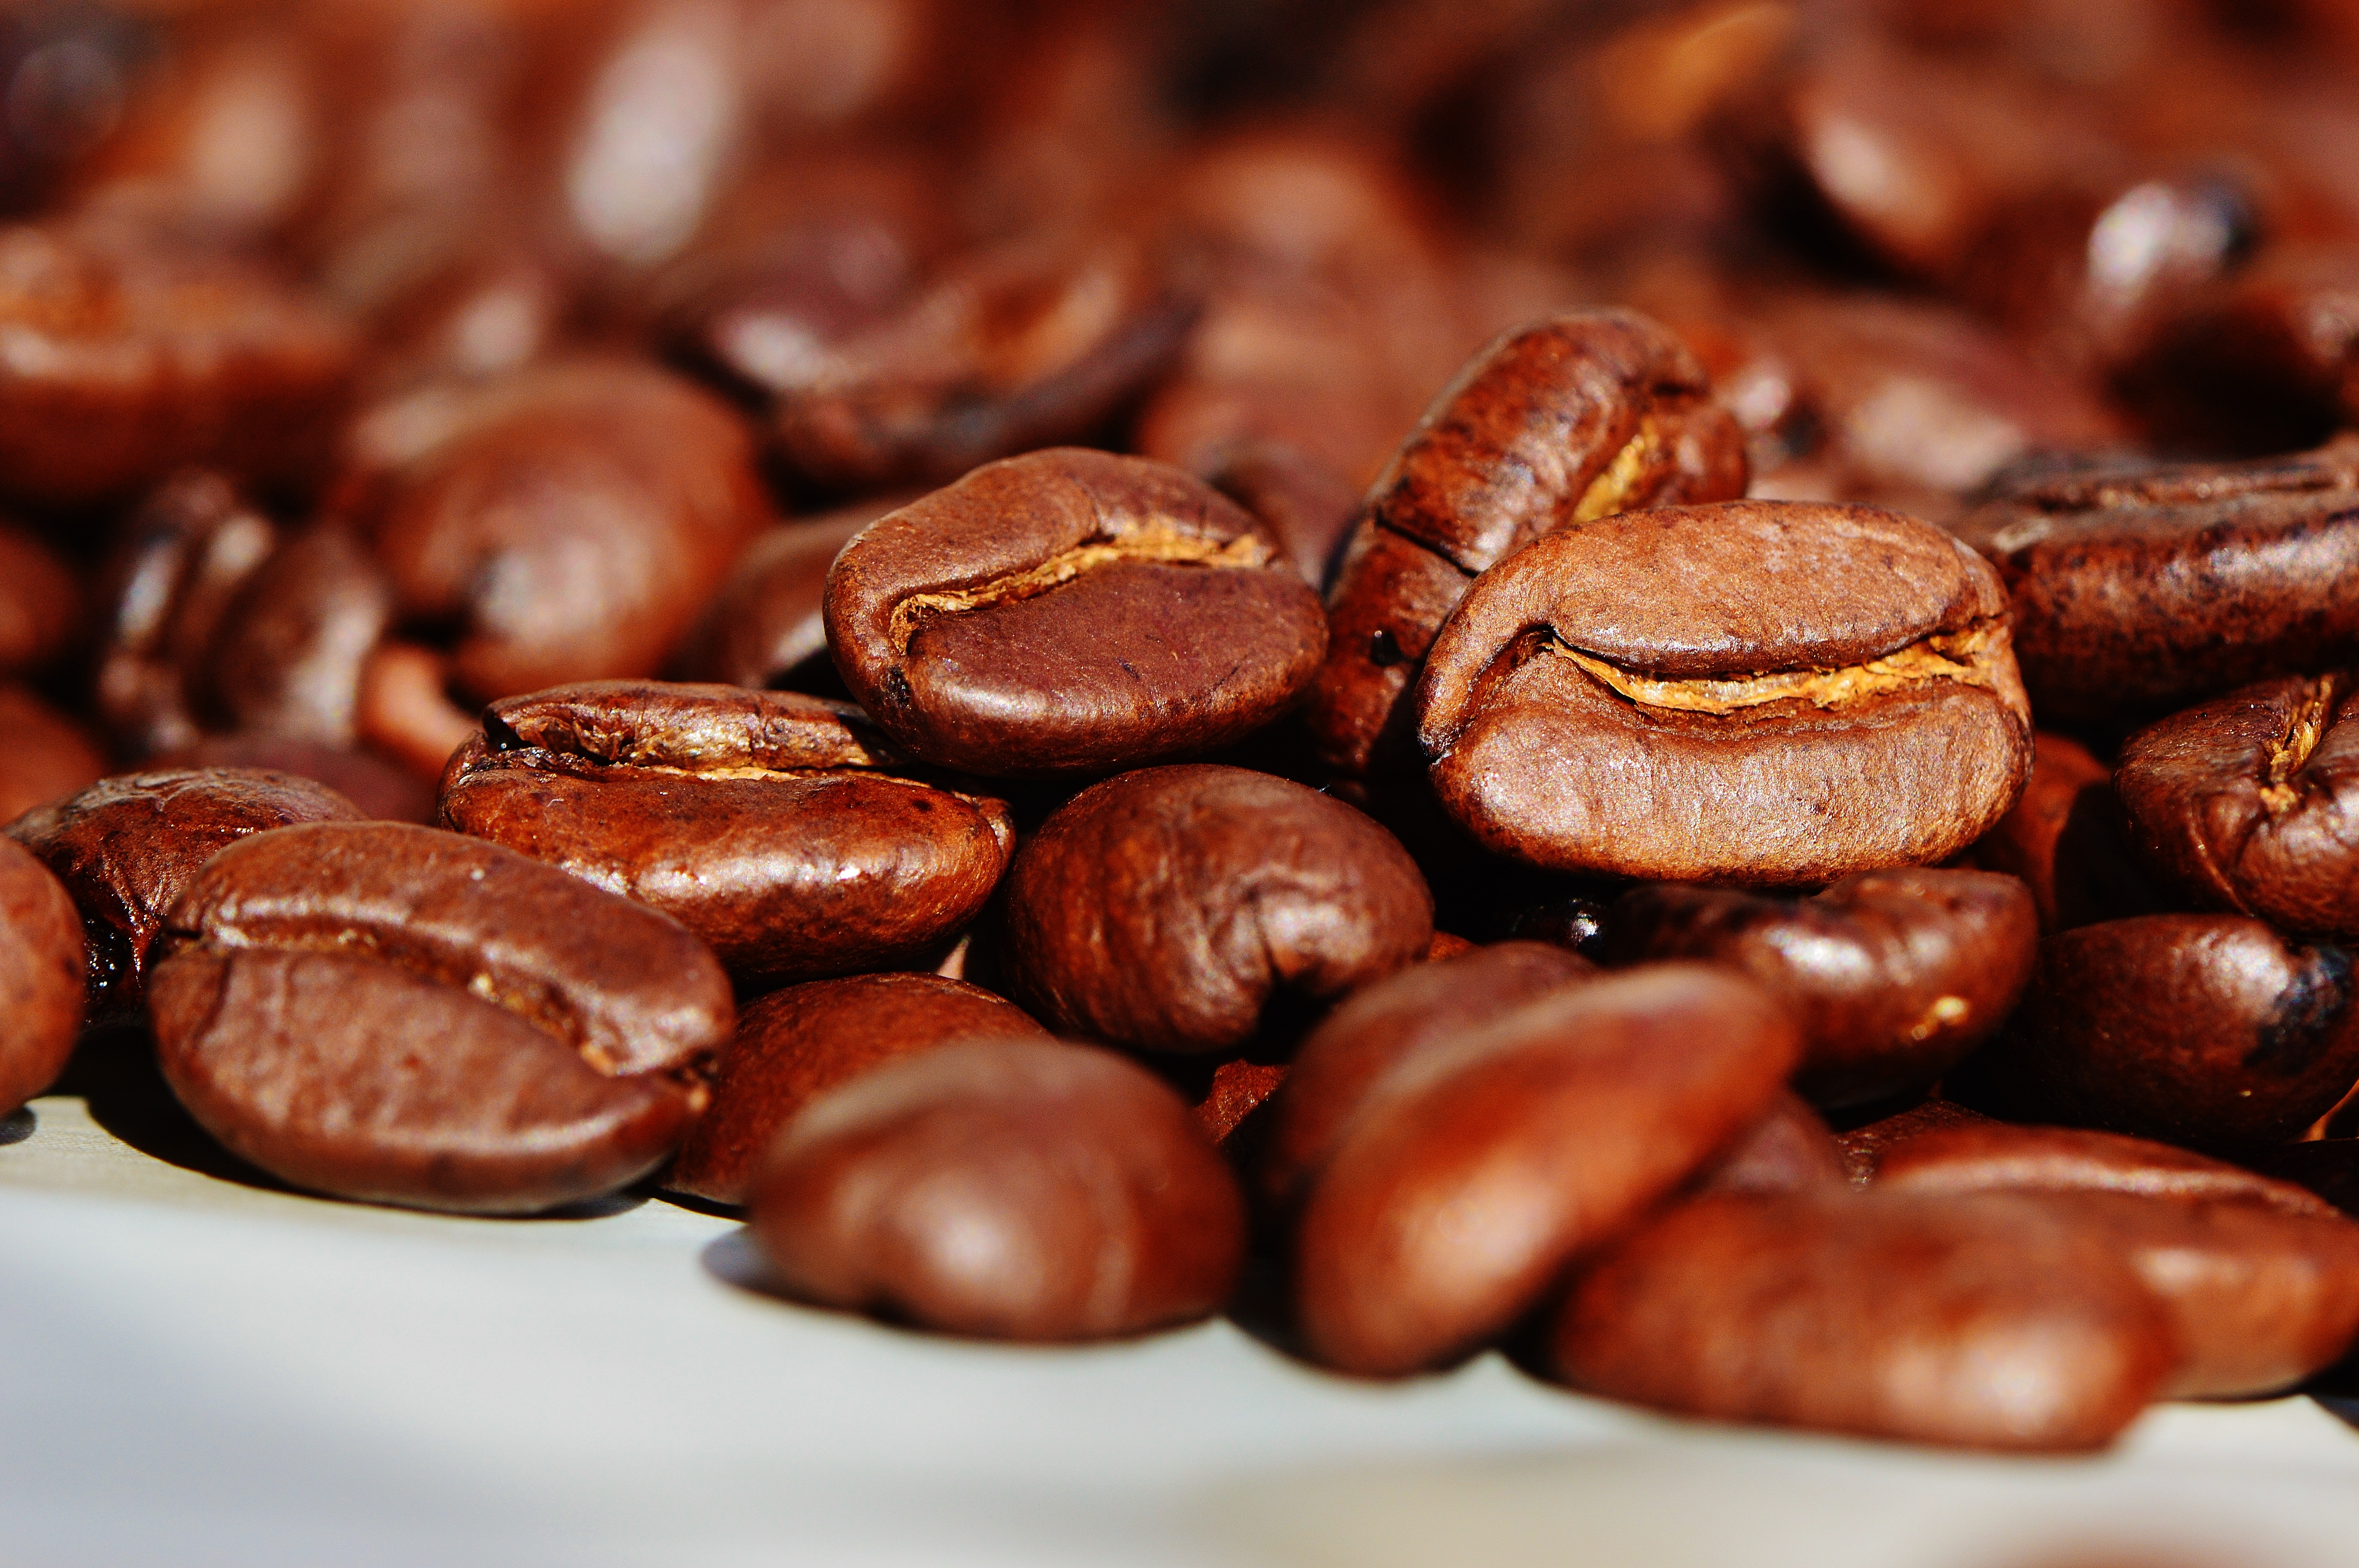
cafe, coffee, aroma, food, produce, brown, drink, delicious, caffeine, beans, enjoy, hazelnut, benefit from, aromatic, roasted, coffee beans, coffee roasting, stimulant, cocoa bean